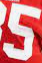
Number: 5